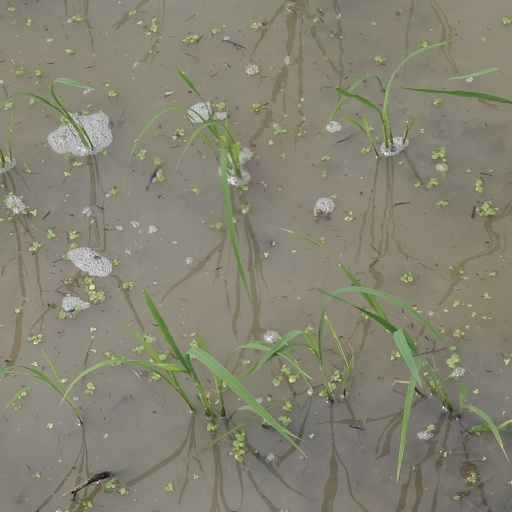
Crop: rice